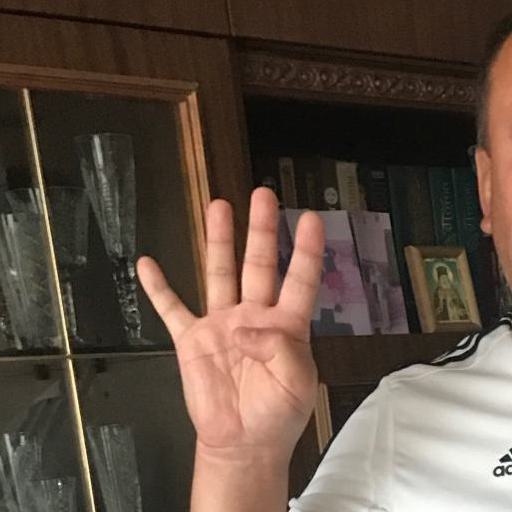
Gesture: four